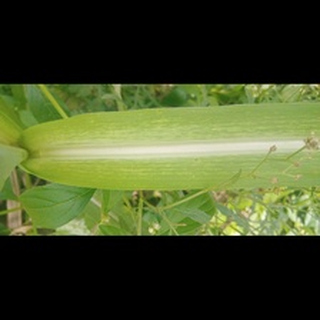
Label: sugarcane_mosaic